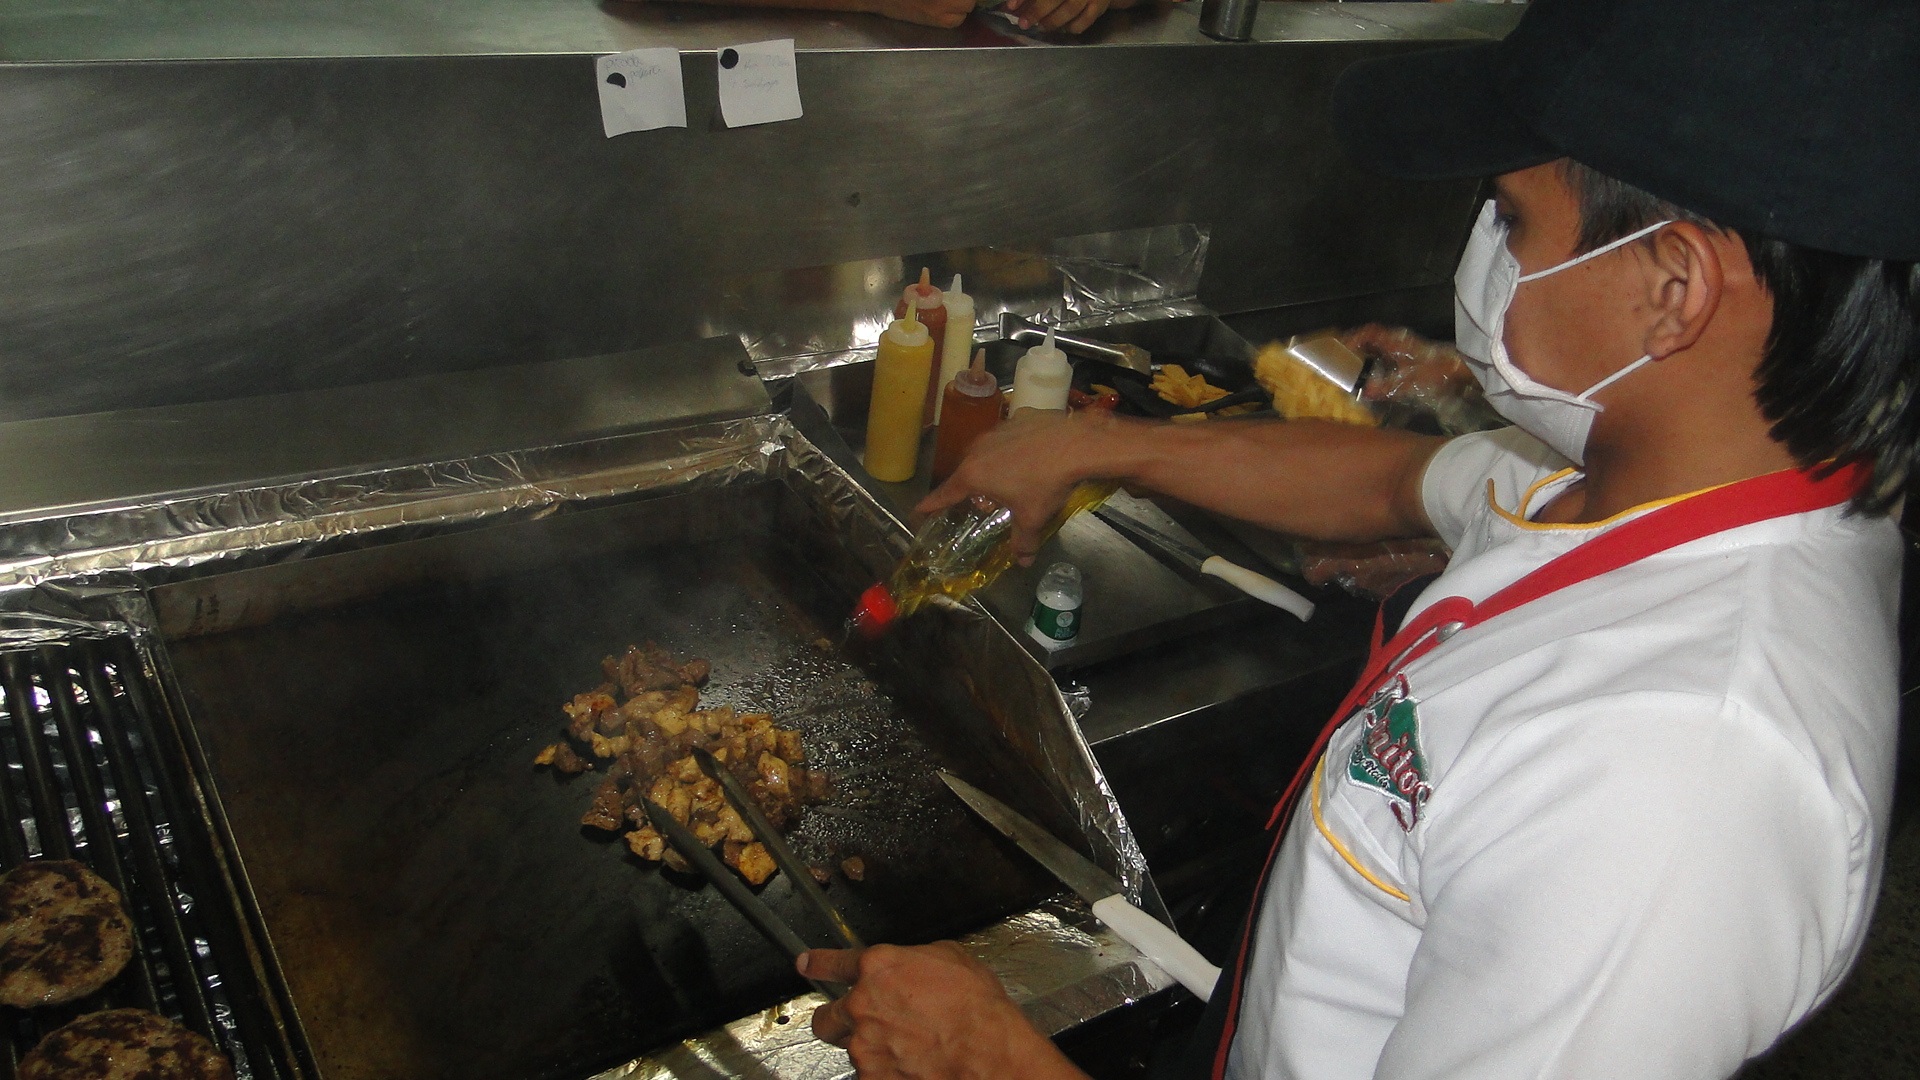
dish, food, cooking, kitchen, meat, cuisine, cook, service, animal source foods